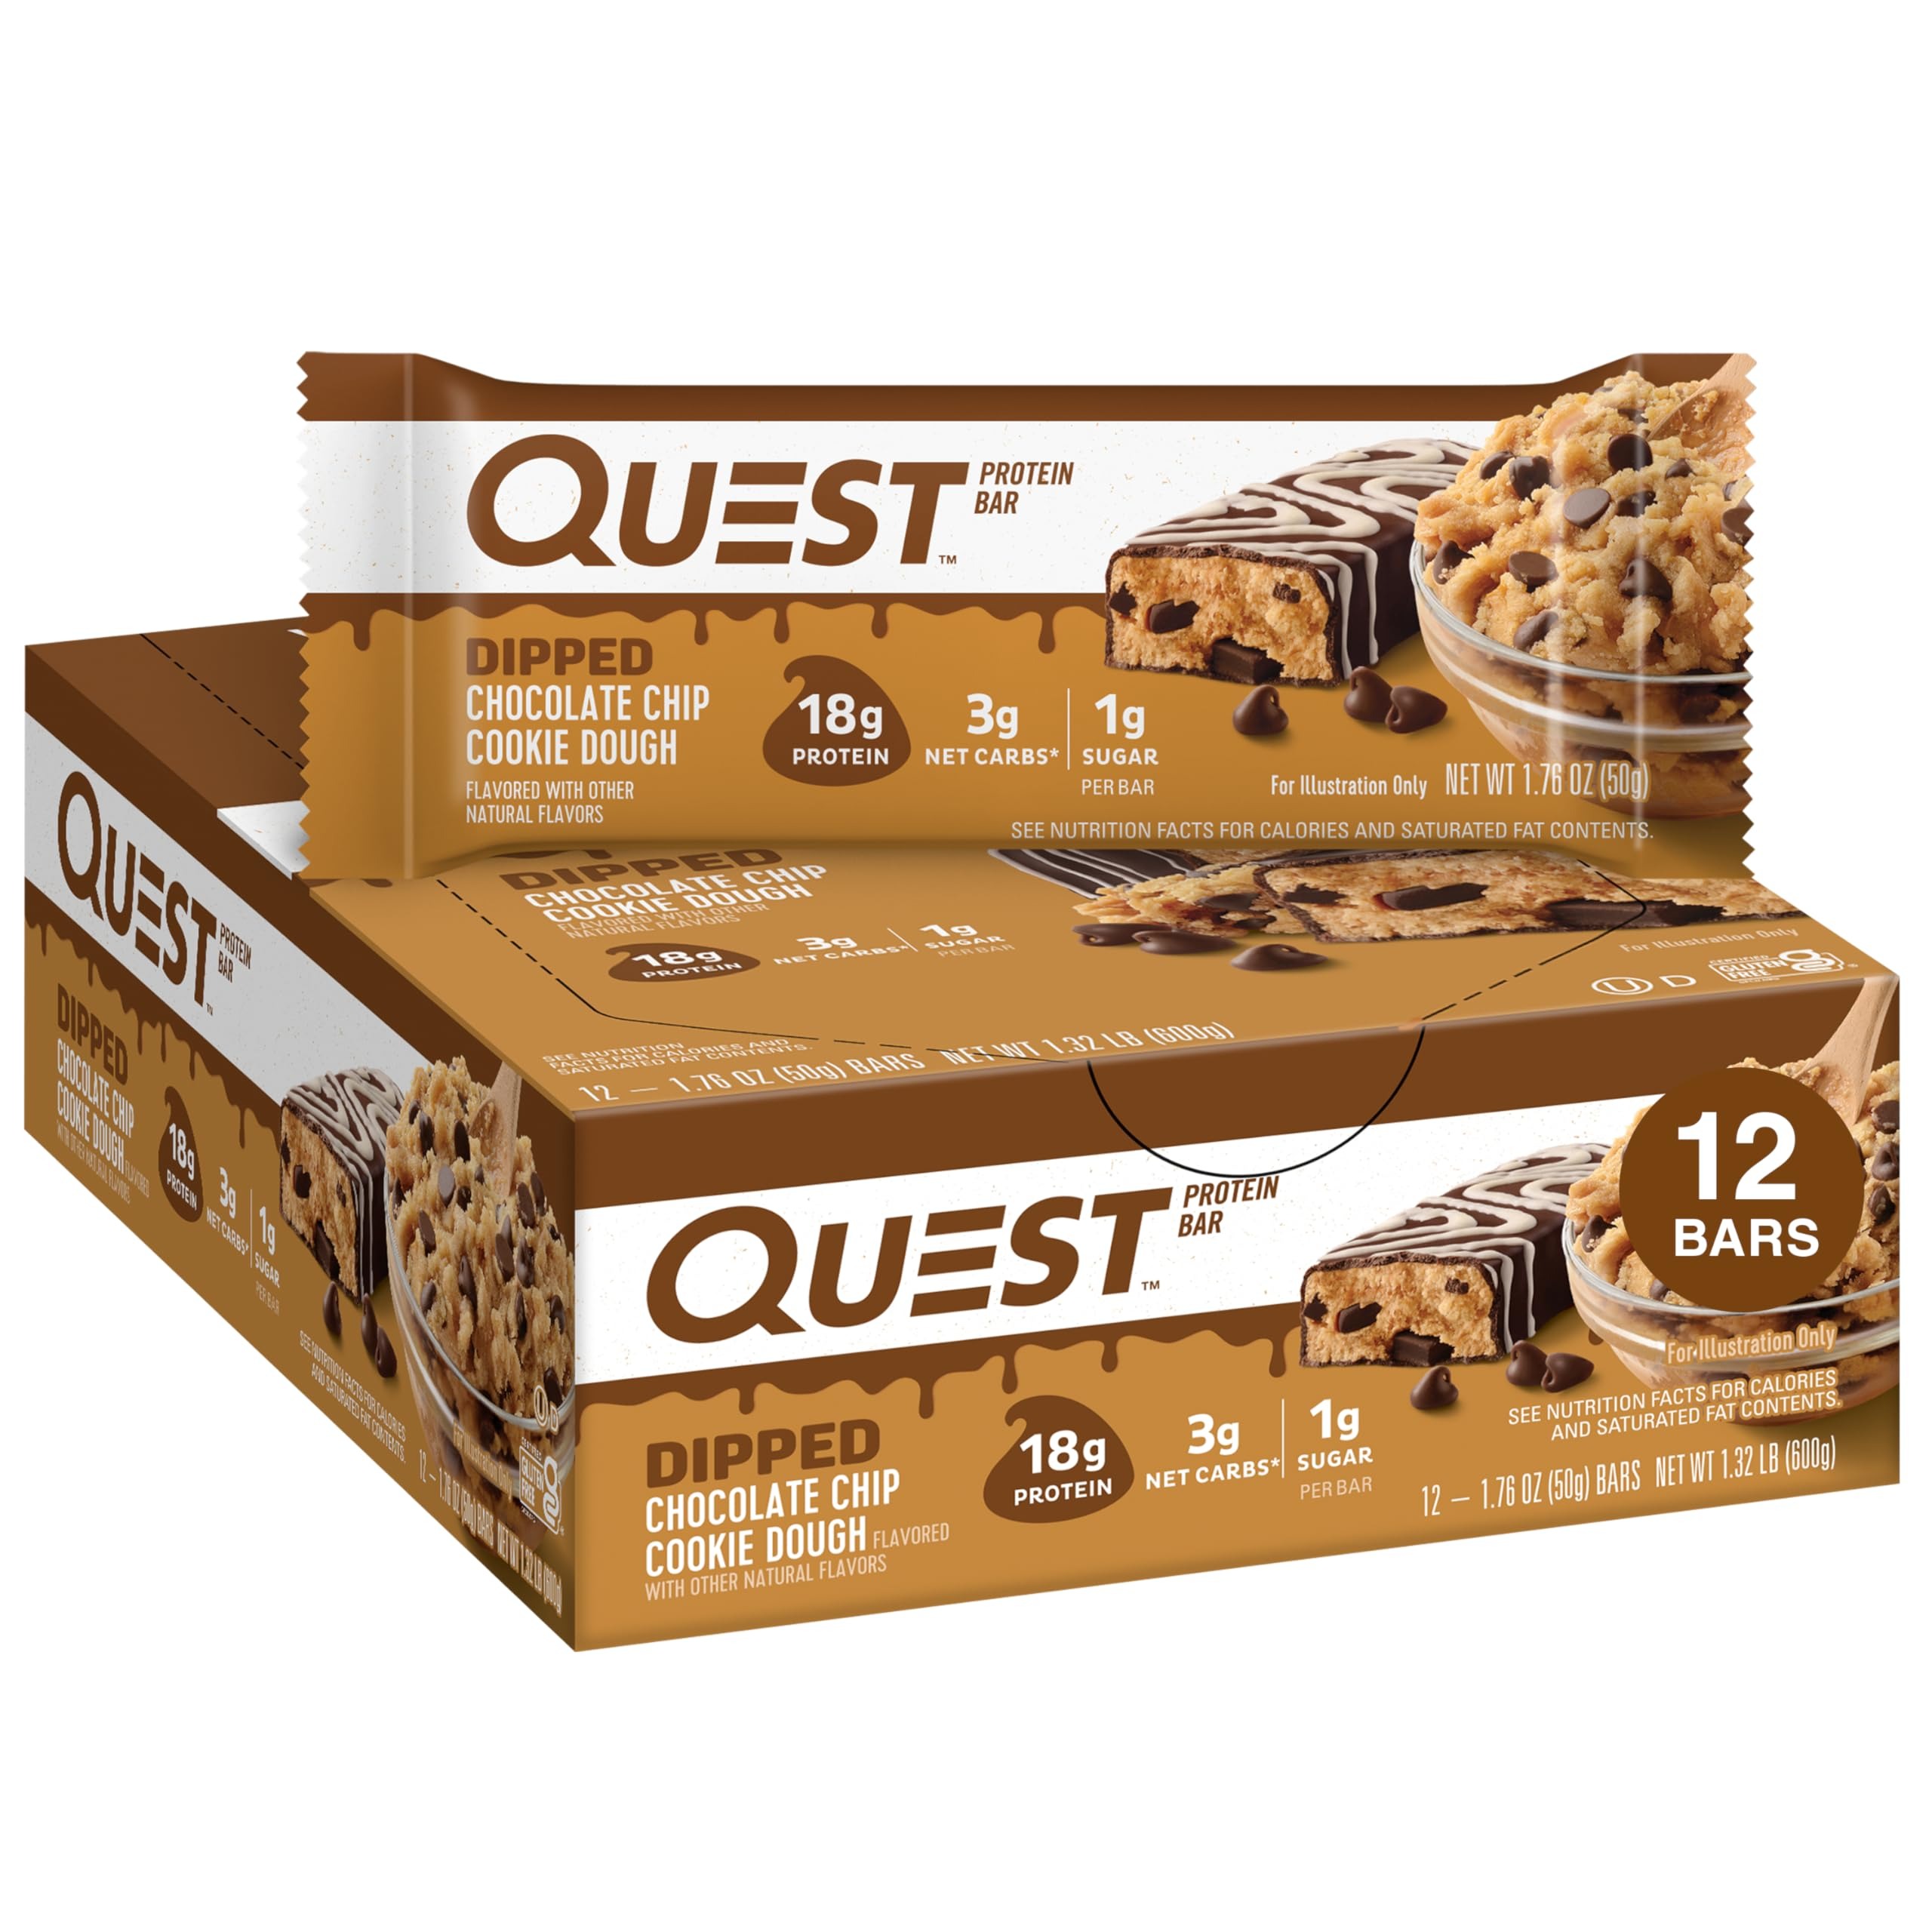
Item Name: Quest Nutrition Dipped Chocolate Chip Cookie Dough Protein Bars, 18g Protein, 3g Net Carbs, Gluten Free, 1.76 Oz, 12 Count
Bullet Point 1: The QUEST DIPPED CHOCOLATE CHIP COOKIE DOUGH PROTEIN BAR tastes like a scoop of cookie dough fresh from the bowl. Only our version is packed with chocolate flavored chips, then dipped and topped with chocolatey drizzle, and has 17g protein 4g net carbs and 1g sugar per serving.*
Bullet Point 2: UNWRAP COMPLETE PROTEINS: Quest Dipped Chocolate Chip Cookie Dough Protein Bars are made with complete, dairy-based proteins to provide your body with 9 essential amino acids.
Bullet Point 3: FIBER IS YOUR FRIEND: Each Quest Dipped Chocolate Chip Cookie Dough Protein Bar has 9g of fiber per serving to provide your body with a more complete macro profile.*
Bullet Point 4: SWEET WITHOUT ADDED SUGAR: Enjoy the rewarding taste of Chocolate Chip Cookie Dough without worrying about added sugars. The Quest Dipped Chocolate Chip Cookie Dough Protein Bar has no added sugars
Bullet Point 5: COMFORT FOODS FOR ANYTIME CRAVINGS: The Quest Dipped Chocolate Chip Cookie Dough Protein bar is a sweet treat, without a ton of sugar, you can enjoy whenever you want to satisfy your sweet tooth.
Bullet Point 6: Box contains 12 Dipped Chocolate Chip Cookie Dough flavored Quest Bars.
Bullet Point 7: *See Nutrition facts for Calories, Total Fat, and Saturated Fat Contents.
Value: 21.12
Unit: Ounce

Price: 25.49